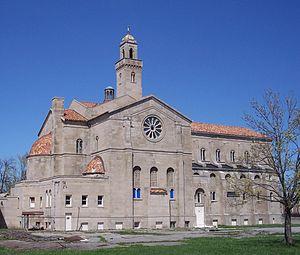
L'église Saint-François-de-Sales est une église catholique désaffectée située à Buffalo dans l'État de New York aux États-Unis.